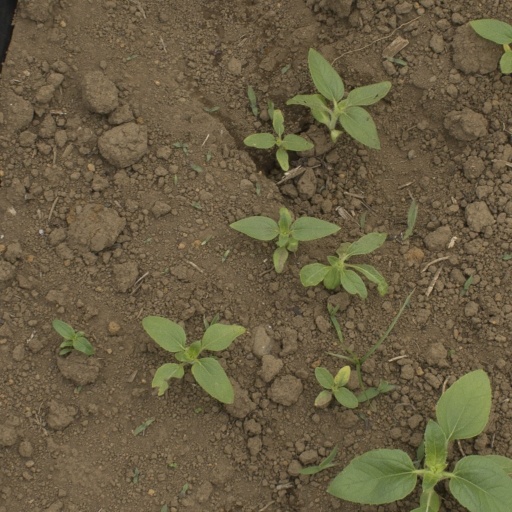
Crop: Jerusalem artichoke